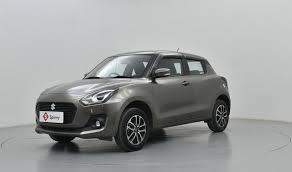
Label: noambulance